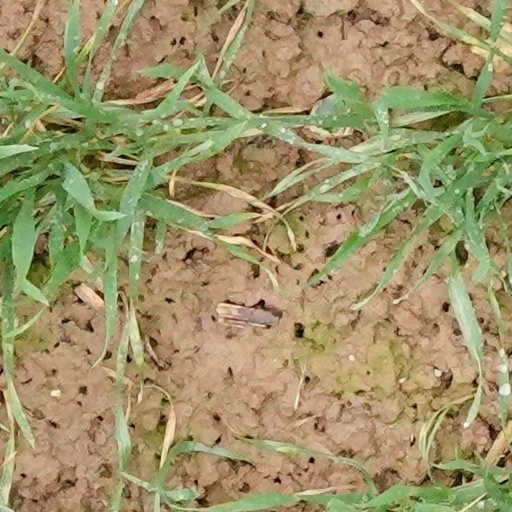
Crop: wheat